Sky position (RA, Dec in degrees): 353.651, 0.6404
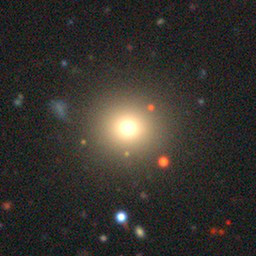
Galaxy morphology: Round Smooth Galaxies